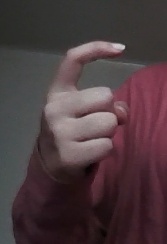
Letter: ra